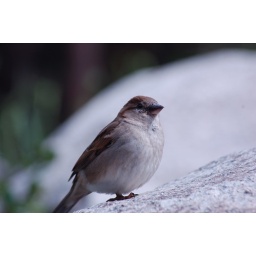
A Little bird I saw while walking by Splash Mountain.